Micro Live

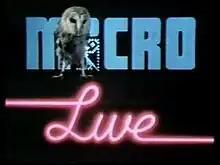
Micro Live title card

Micro Live is a BBC2 TV series that was produced by David Allen as part of the BBC's Computer Literacy Project, and followed on from earlier series such as "The Computer Programme", "Computers in Control", and "Making the Most of the Micro". As the name implies, the series was broadcast live (so causing its own problems such as the infamous incident of the hacked email account).